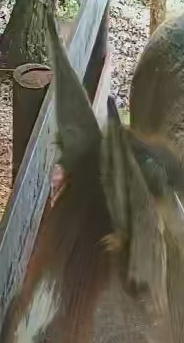
Face region: ears (position_of_ears)
Pain indicator: not_present